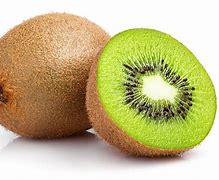
Label: Kiwi